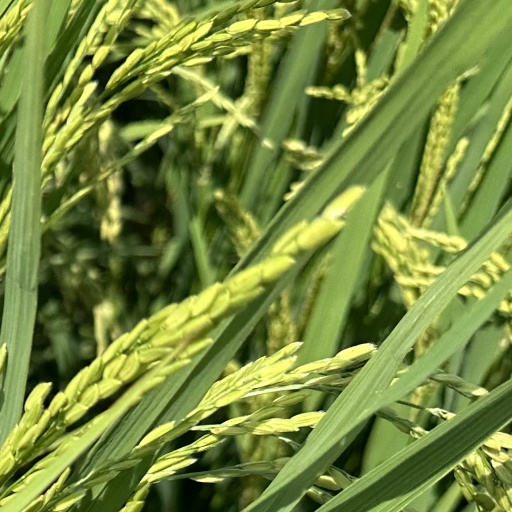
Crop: rice